David Hansen (Norwegian politician)

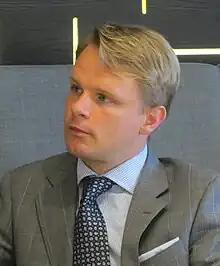
David Hansen

David Hansen (born 8 June 1978) is a Norwegian politician for the Christian Democratic Party.